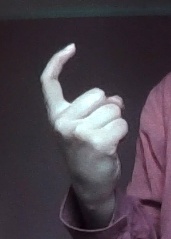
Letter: ra